Santurce, San Juan, Puerto Rico

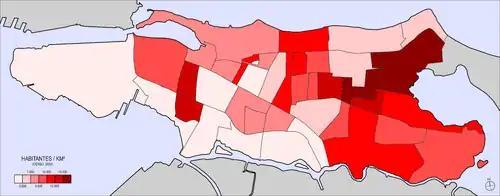
Population density per sub-district of Santurce according to Census 2000.

The district of Condado continued to rapidly grow after the construction of Dos Hermanos Bridge in 1910, connecting the district to San Juan Antiguo. This period of population growth brought prosperity to many of the neighborhoods of Santurce with high urbanization in Miramar, Ocean Park, Sagrado Corazón and the formal establishment of a local marketplace, for example, also in 1910. Tourism industry in Puerto Rico is formally born during this time with the establishment of Condado Vanderbilt Hotel in 1917, something that would quickly prompt the opening of numerous hotels, restaurants and other businesses in the area of Condado in order to cater to the increasing number of tourists and visitors from overseas.